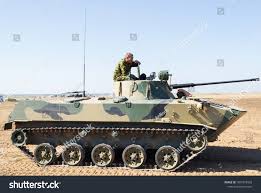
Label: BMD